Scott Pelley

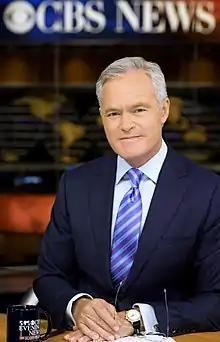
Pelley at the CBS Broadcast Center in New York, 2014

Scott Cameron Pelley (born July 28, 1957) is an American author and reporter for CBS News for more than 31 years. Pelley is the author of the 2019 book, "Truth Worth Telling", and a correspondent for the CBS News magazine "60 Minutes". Pelley served as anchor and managing editor of the "CBS Evening News" from 2011 to 2017, a period in which the broadcast added more than a million and a half viewers, achieving its highest ratings in more than a decade. Pelley served as CBS News's chief White House correspondent from 1997 to 1999.